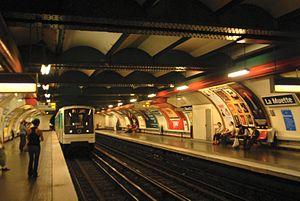
La Muette est une station de la ligne 9 du métro de Paris, située dans le 16ᵉ arrondissement de Paris.
La liste des stations du métro de Paris propose un aperçu des stations actuellement en service, fermées ou autres, du métro de Paris, en France. Le métro a ouvert en 1900 et comprend 302 stations et 383 points d'arrêt, depuis le 23 mars 2013. Les stations fermées ne sont pas comptées dans le total.